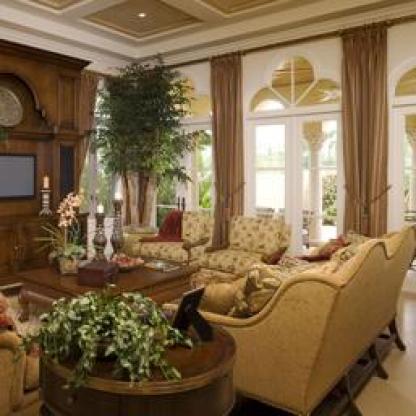
Scene: Indoor